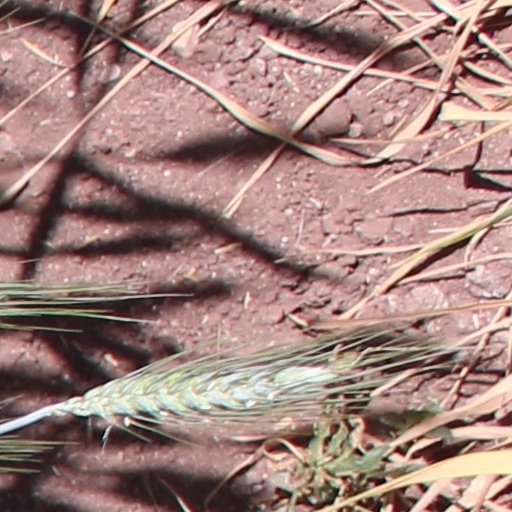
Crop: wheat